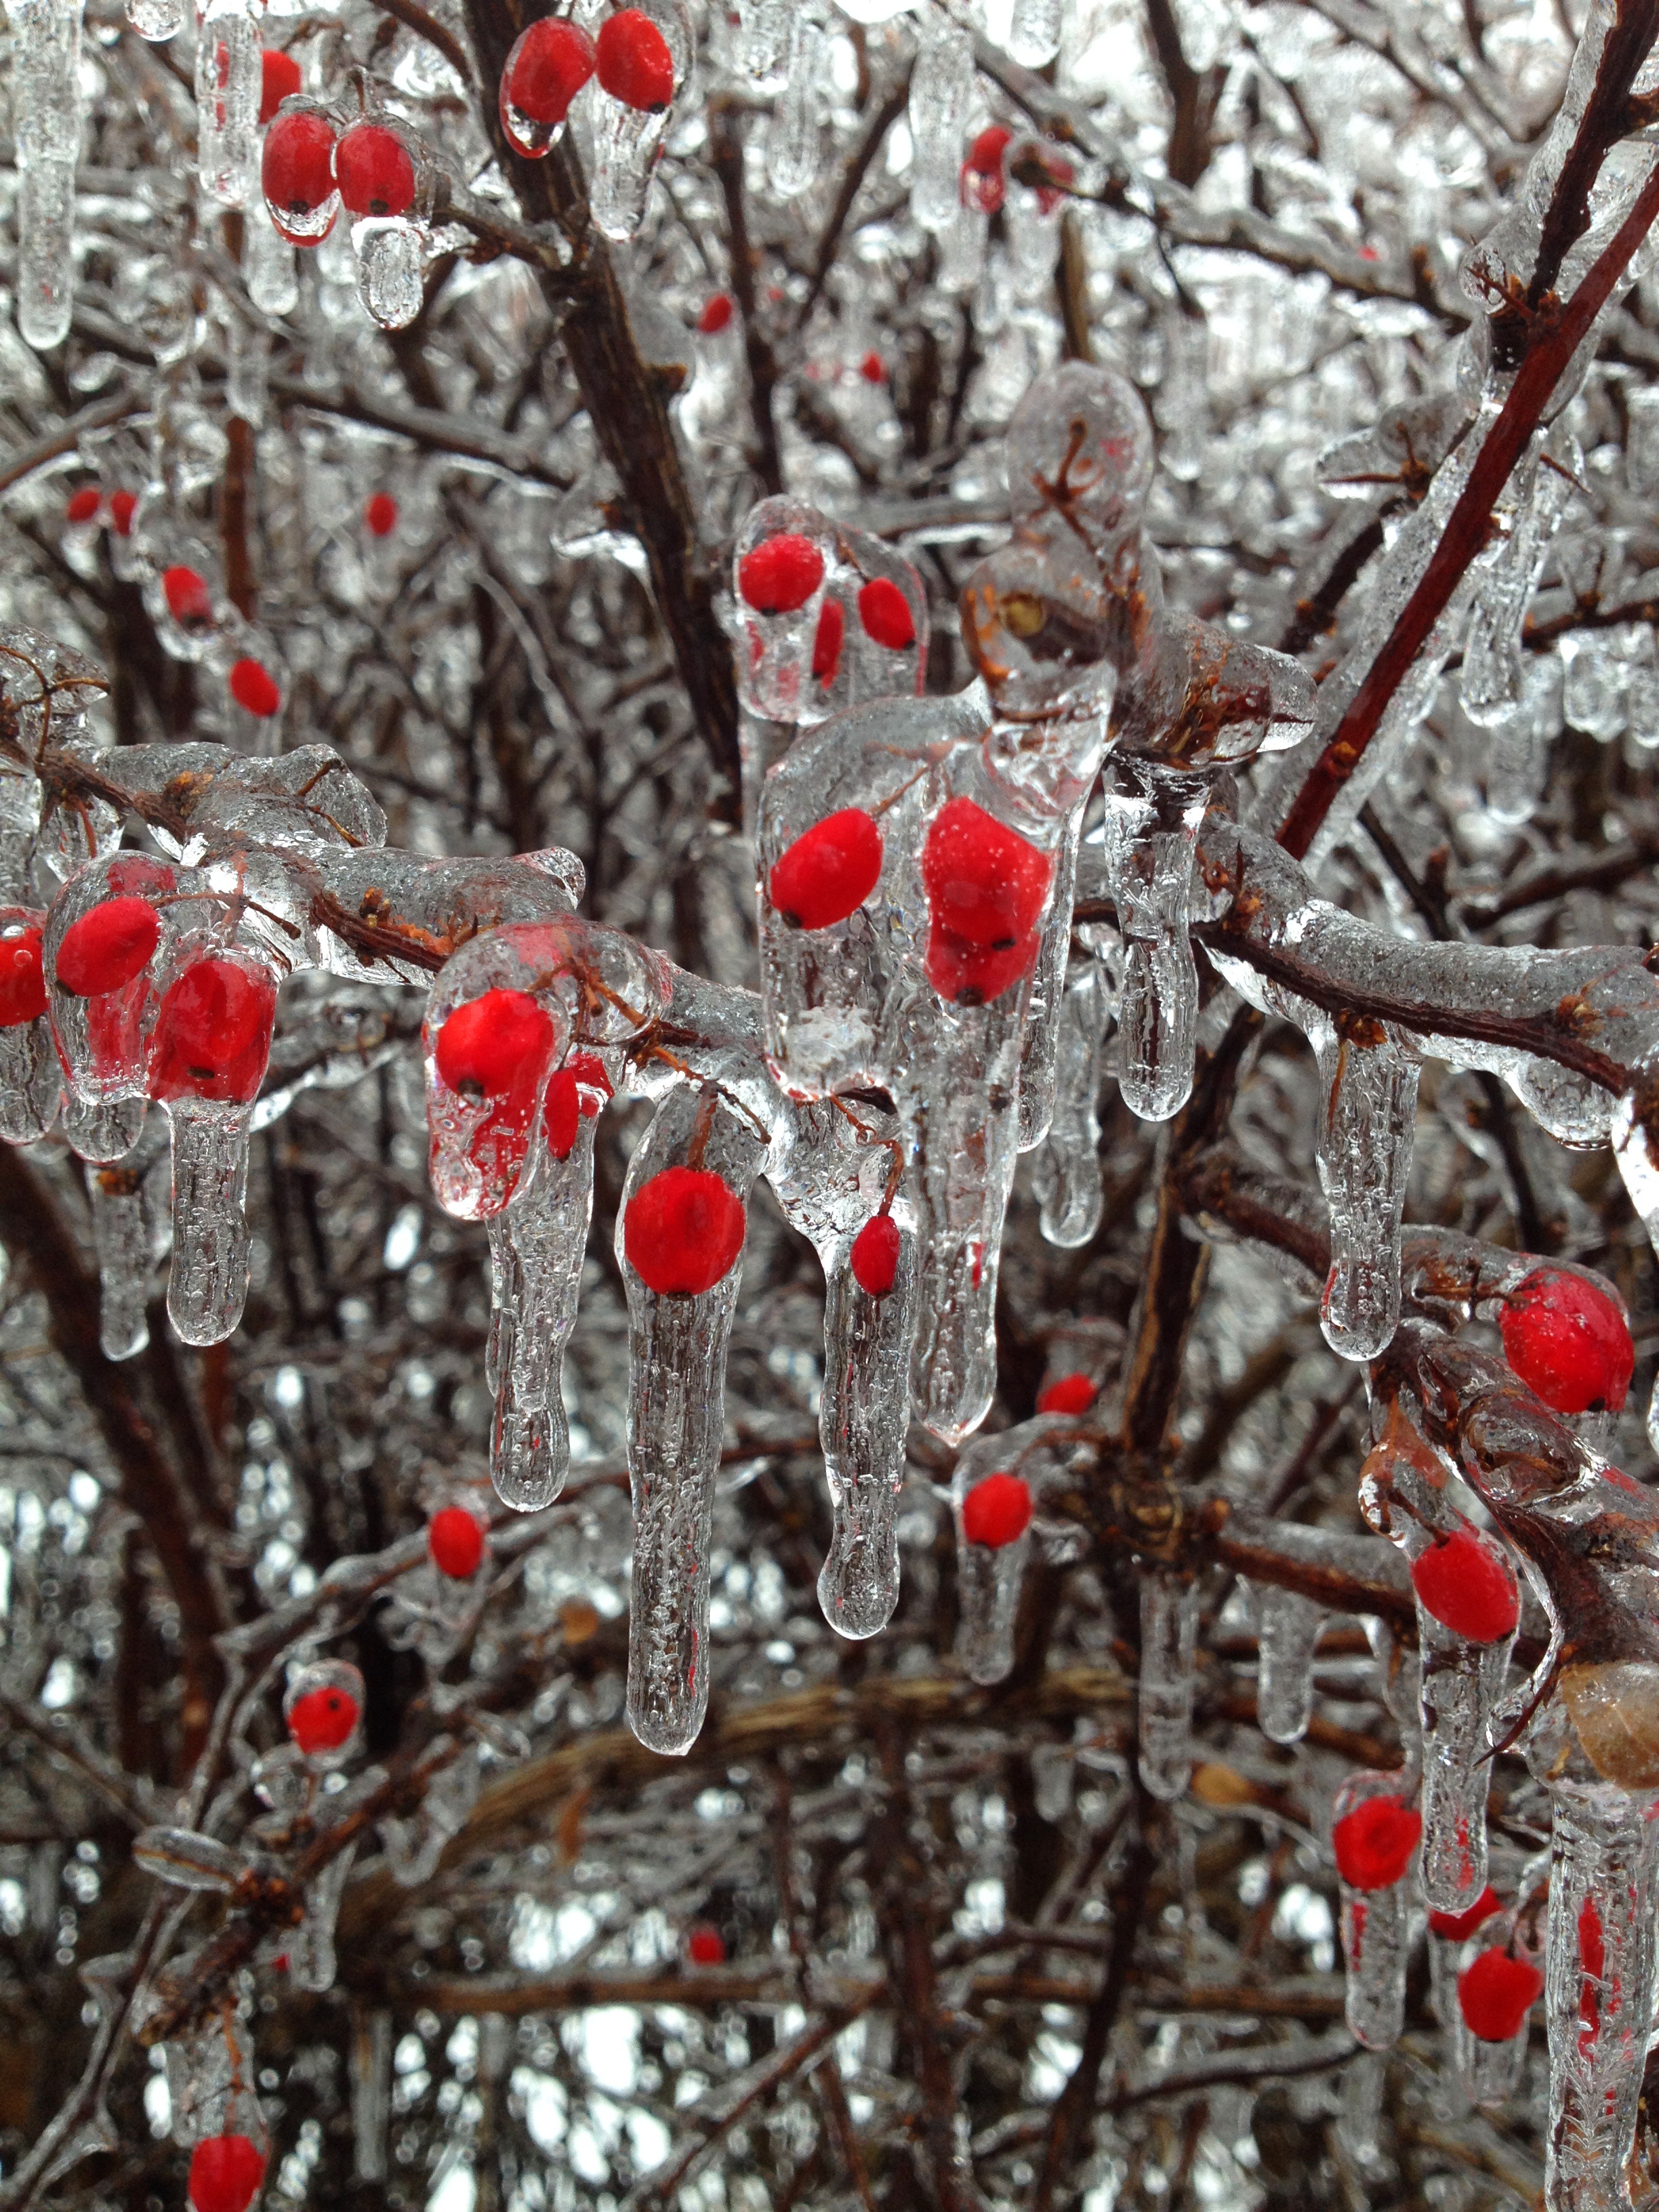
tree, nature, branch, snow, winter, plant, leaf, flower, frost, ice, food, spring, red, produce, frozen, christmas, season, twig, berries, branches, icicles, flowering plant, woody plant, land plant